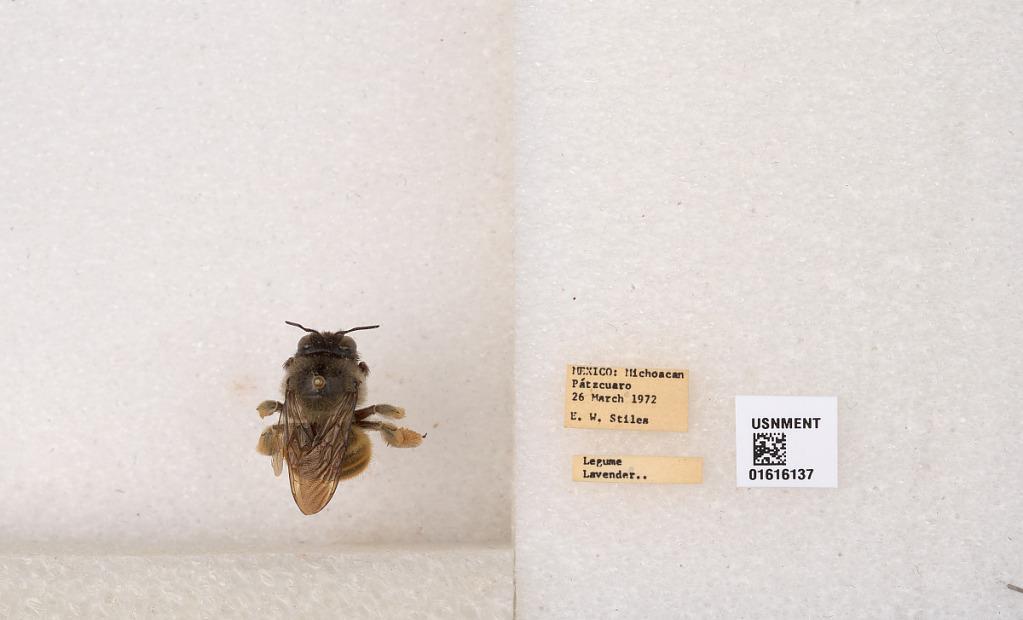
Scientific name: Xylocopa (Notoxylocopa) tabaniformis tabaniformis Smith
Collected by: E. Stiles
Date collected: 1972-3-26
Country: Mexico
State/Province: Michoacan
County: Patzcuaro
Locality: Patzcuaro